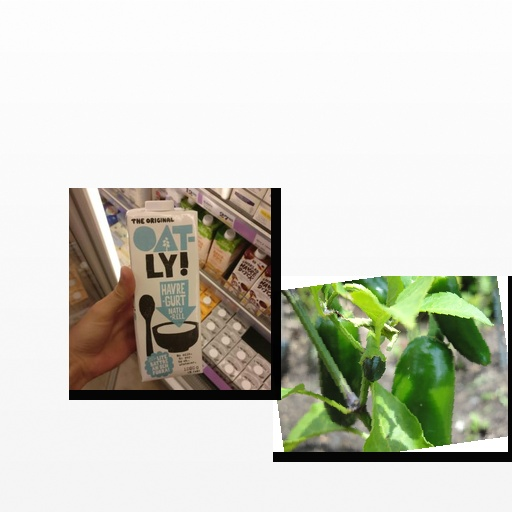
Food items: oat_yogurt, jalapeno